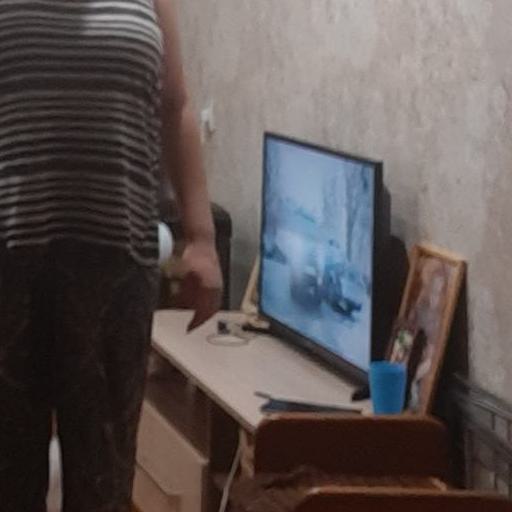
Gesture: no_gesture